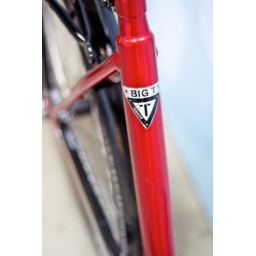
SBS 2011 Torker's cargo bike in red or orange and based on the Batavus personal bike